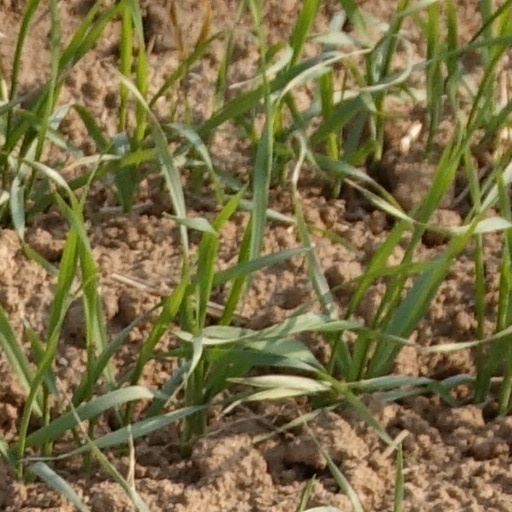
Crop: wheat